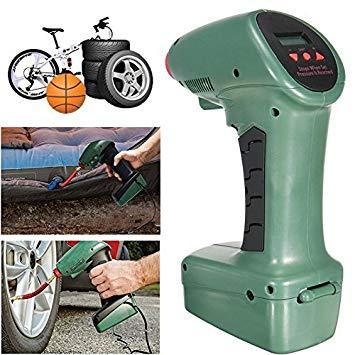
Air Dragon  Prenosivi kompresor za gume
Kada je pritisak u gumi nizak, potrebno je odmah popraviti. Kompresori za benzinsku pumpu su ogromni i skupi. Air Dragon je prenosni kompresor koji vam pruža trenutni vazduh kada vam zatreba. Ovaj kompresor ručnog vazduha ima ugrađen digitalni pokazivač pritiska u pneumaticima. Potrebno je nagađanje da očitate pritisak u gumama! Plus, možete prebacivati između 3 različite merne jedinice. Izaberite od očitavanja PSI, BAR i KPA. Air Dragon ima beskrajnu upotrebu. Odličan je za punjenje bicikala, vazdušnih dušeka, sportskih lopti i igračaka za bazen. Radi na automobilima, SUV-u i kamionima. Nisu dizajnirani za veća komercijalna vozila. Prenosivi vazdušni kompresor Ručni i jednostavni za korišćenje Bez baterija, nije potrebno punjenje Digitalni pokazivač pritiska guma za savršen pritisak Jednostavno ga priključite u svoj automobil, podesite željeni vazdušni pritisak i povucite okidač Air Dragon se automatski zaustavlja pri savršenom pritisku Neka vaša vožnja bude bezbrižna - uz Air Dragon, prenosivi kompresor za gume, brzo i jednostavno napumpajte gume bilo gde i bilo kada. Nabavite ga odmah i osigurajte sigurnost na putu! 🚗💨 NARUČITE ODMAH
Brand: Prodavnica
Category: Vehicles & Parts > Vehicle Parts & Accessories > Vehicle Maintenance, Care & Decor > Vehicle Repair & Specialty Tools > Vehicle Tire Repair & Tire Changing Tools > Tire Changing Tools